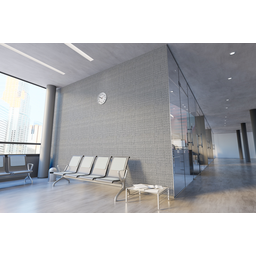
Label: paper